Accused (2005 film)

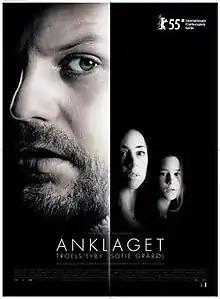
Film poster

Accused is a 2005 Danish drama film, directed by Jacob Thuesen. It is about a couple, Henrik and Nina Christofferson whose happiness was shattered when their 14-year-old daughter Stine accused her father of molesting her. The film showed at the 55th Berlin International Film Festival in February 2005.